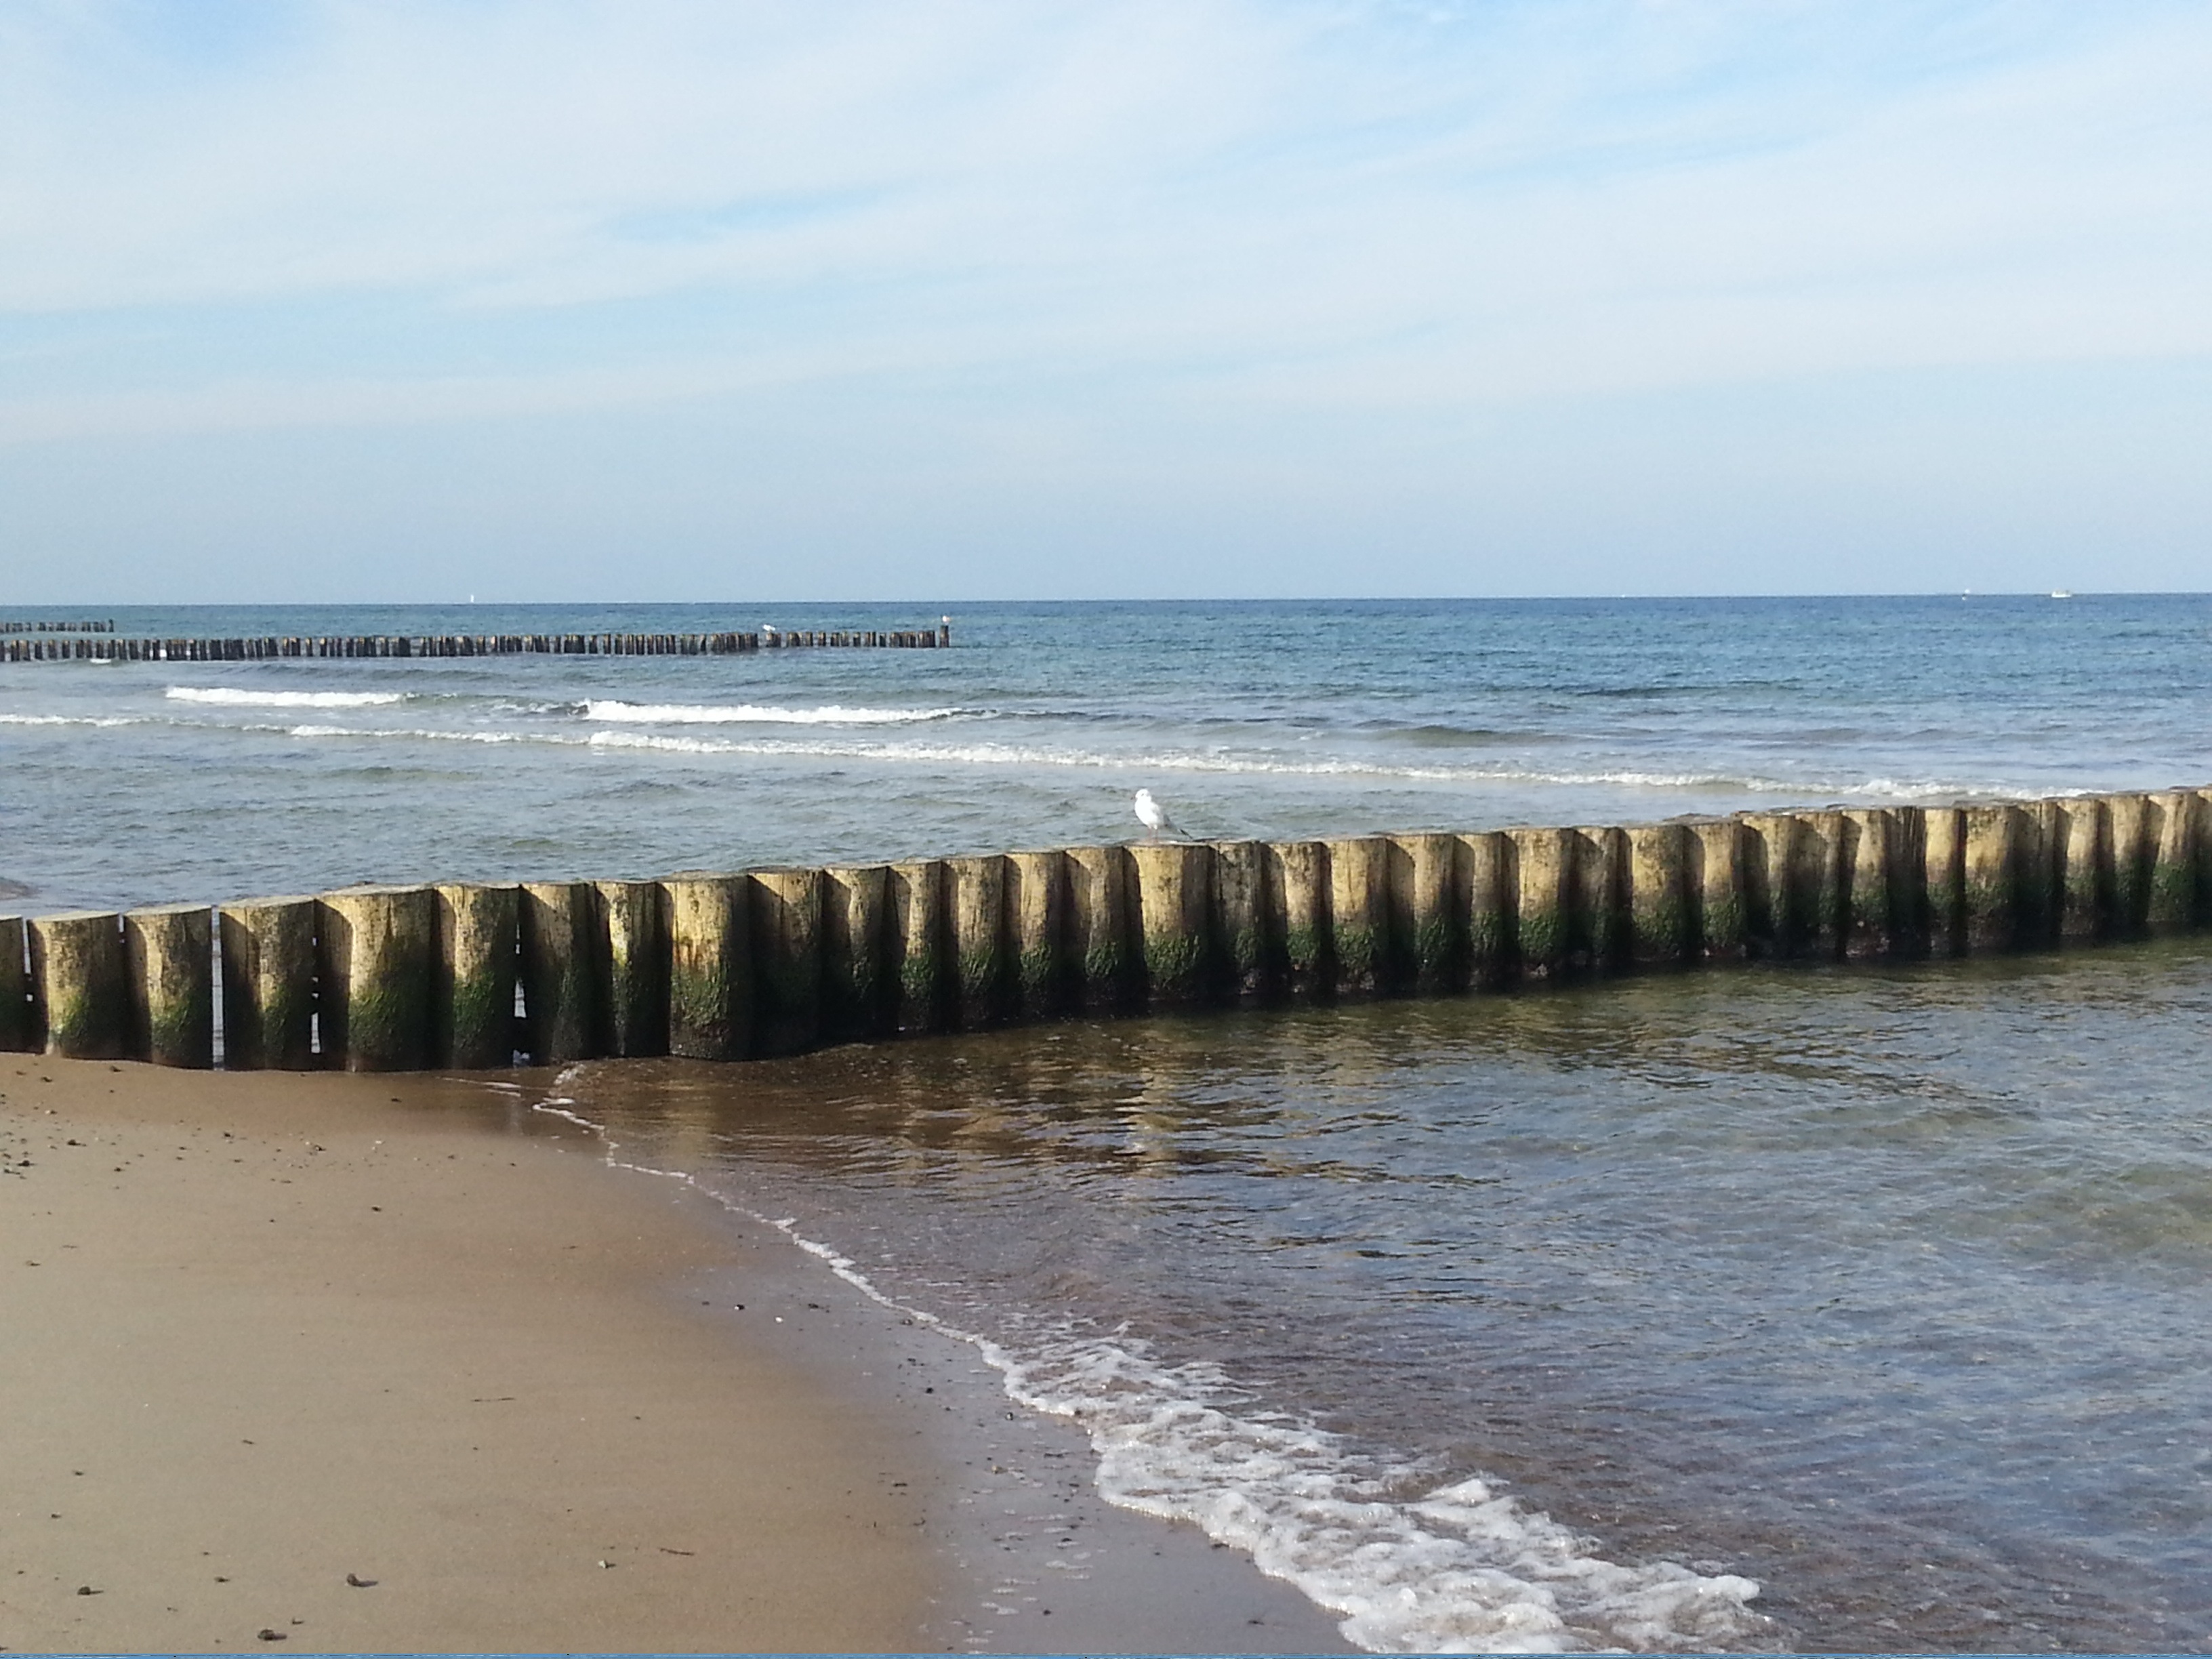
beach, sea, coast, water, sand, rock, ocean, horizon, shore, wave, lake, pier, seagull, vacation, bay, body of water, breakwater, cape, baltic sea, warnem nde, wind wave